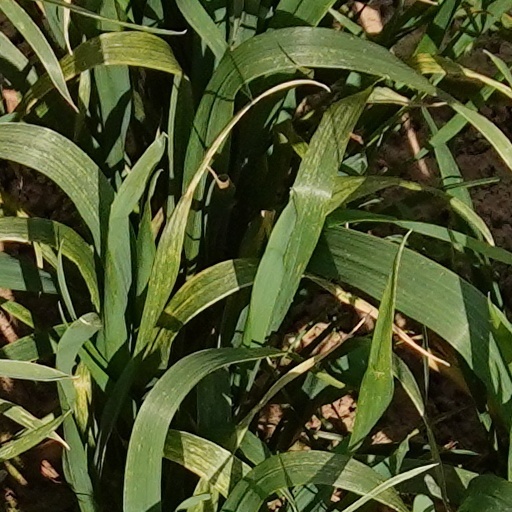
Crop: wheat